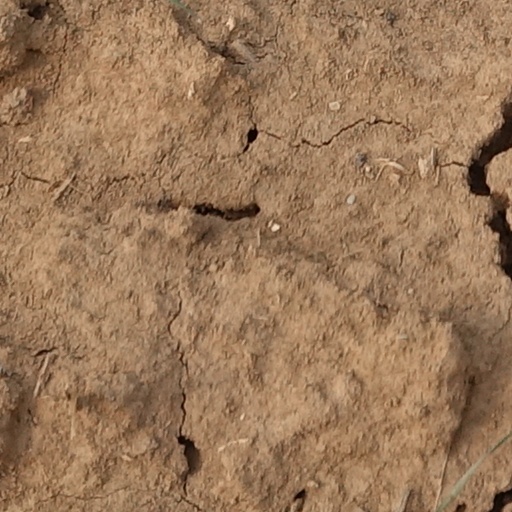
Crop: wheat